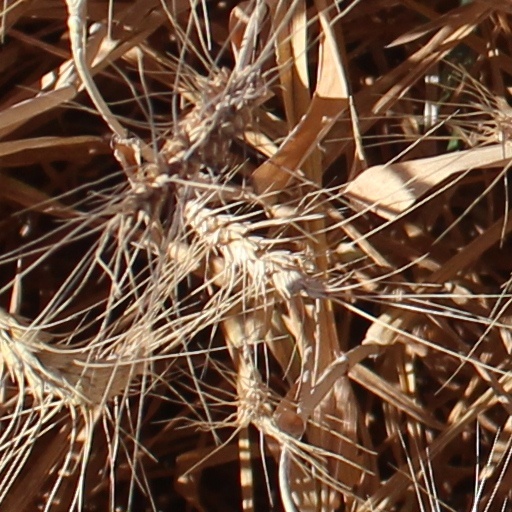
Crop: wheat